José Miguel Wisnik

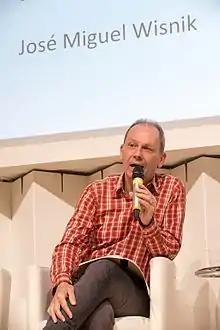
Wisnik at the Frankfurt Book Fair, 2013.

José Miguel Wisnik (born 27 October 1948) is a Brazilian composer, musician, and essayist. He is a professor of Brazilian Literature at the University of São Paulo. His studies, collected in books and periodicals, are mainly focused on the relationship between literature and music; he also deals with comparative literature.